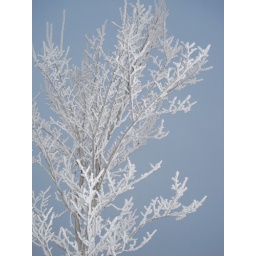
tree near my house